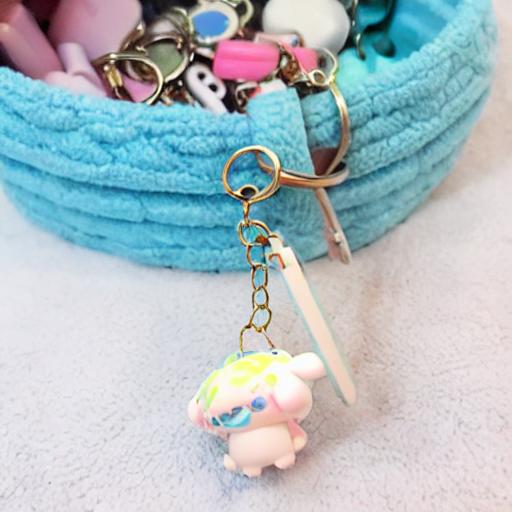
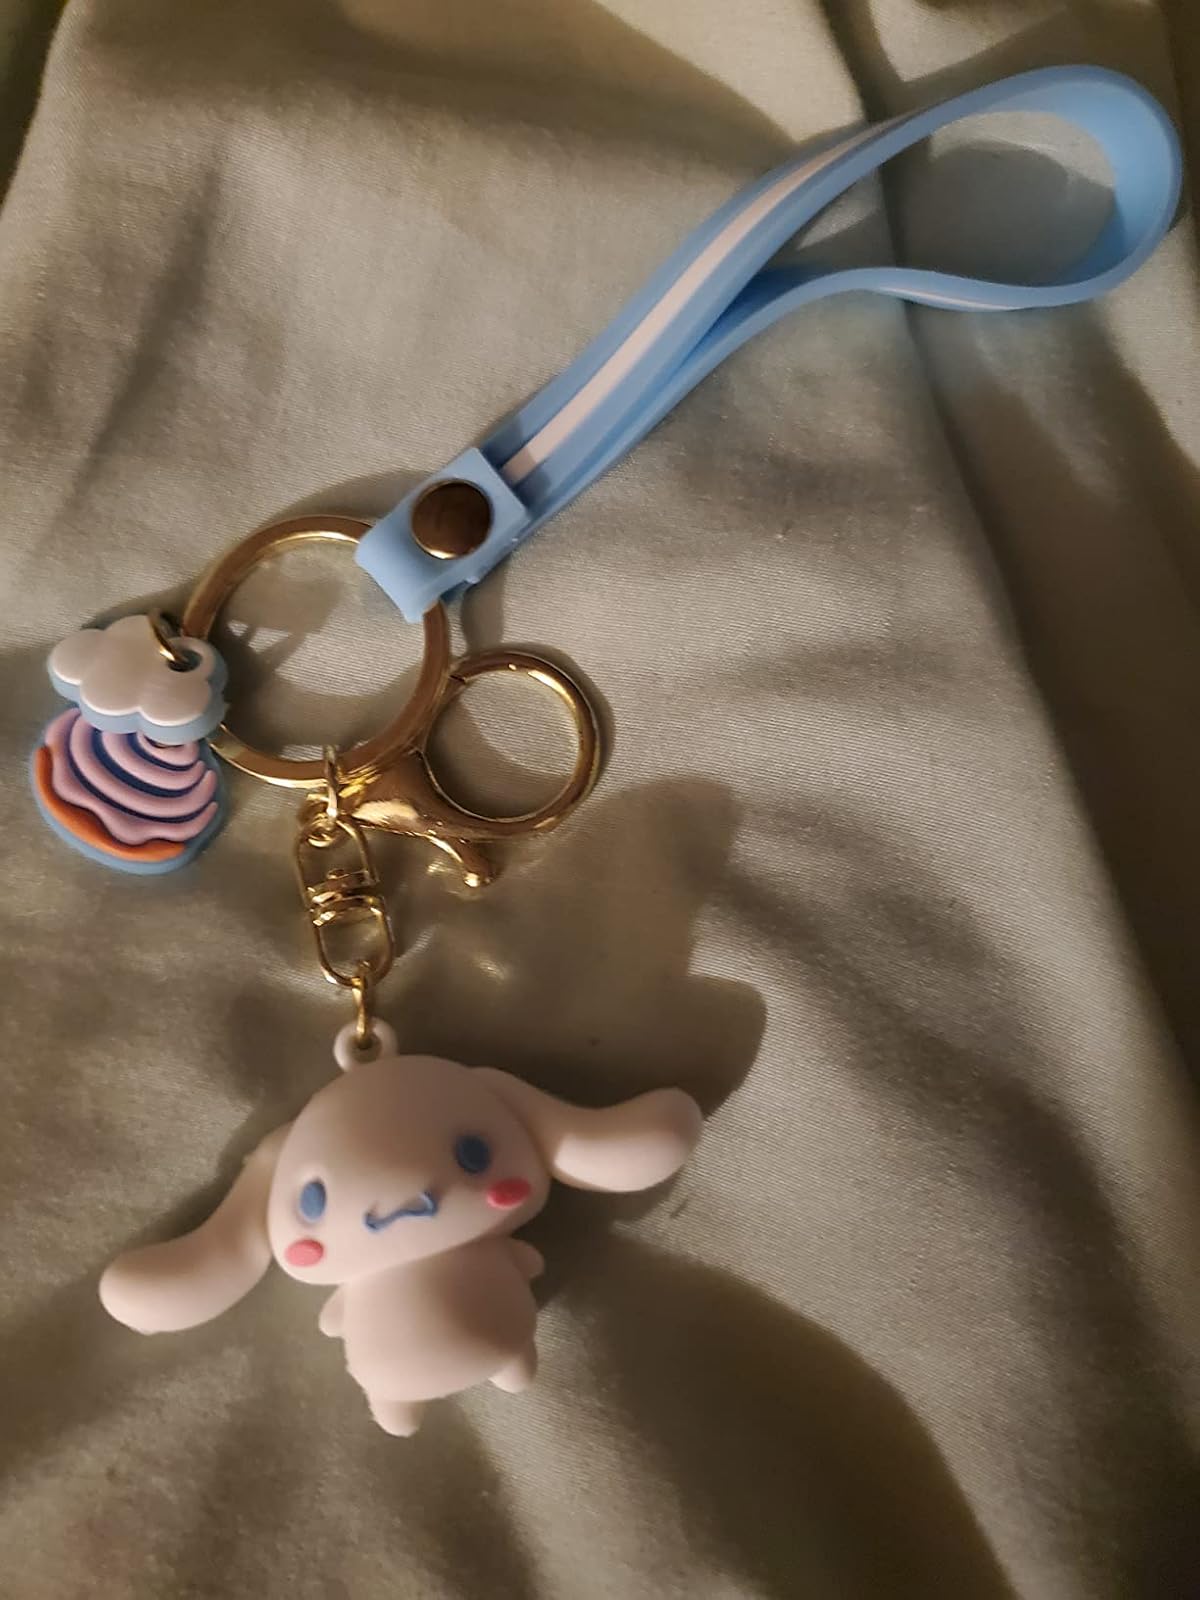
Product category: accessories_keychain
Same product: no